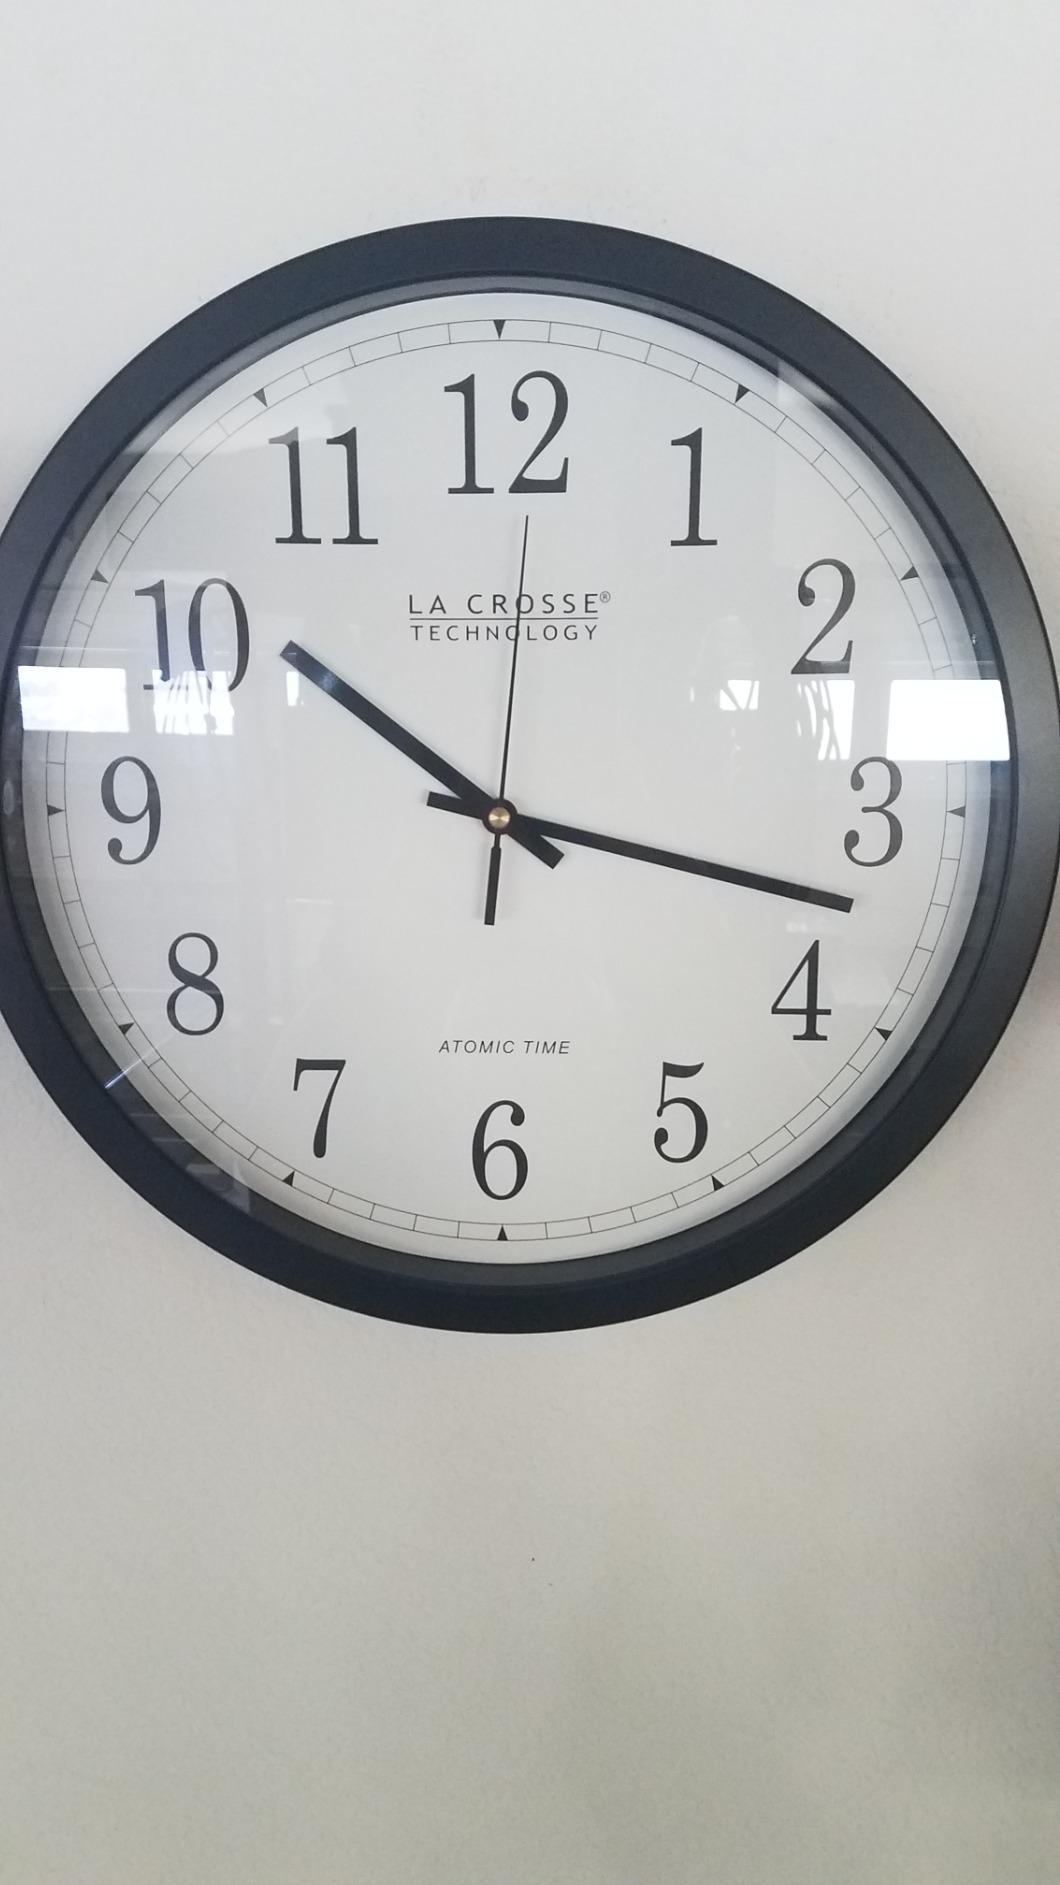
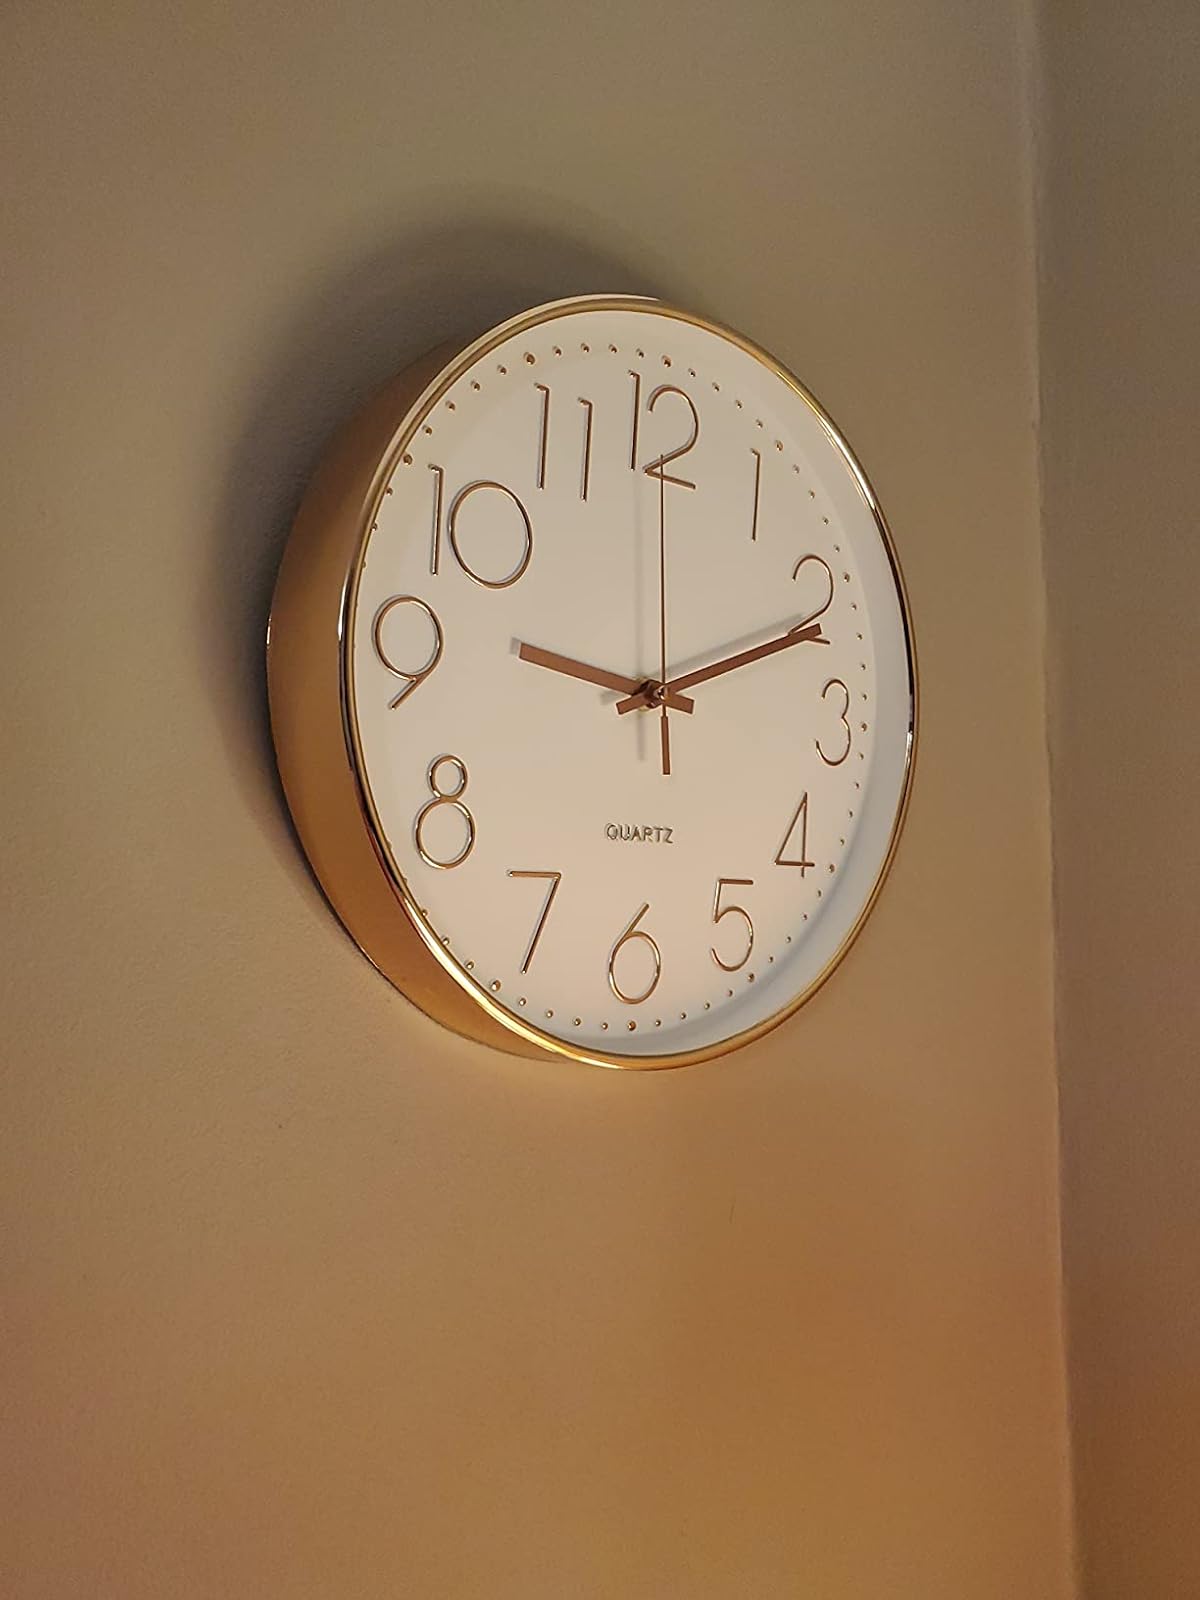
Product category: clock
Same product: no